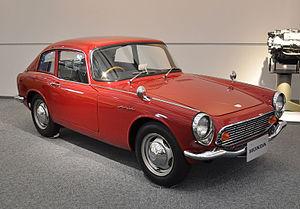
La Honda S600 est un coupé cabriolet construit par Honda dans les années 1960. Elle est équipée d'un moteur 4 cylindres de 57 ch.